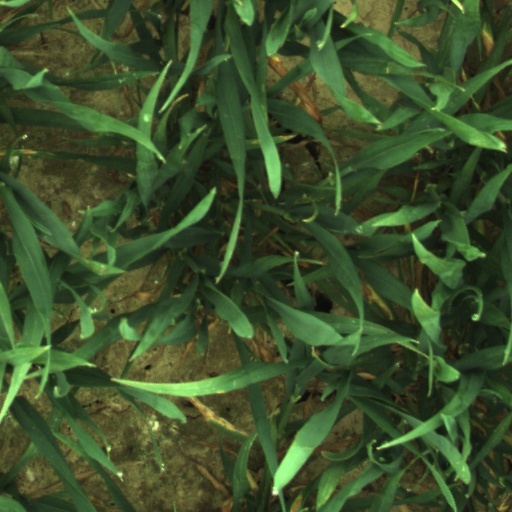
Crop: wheat